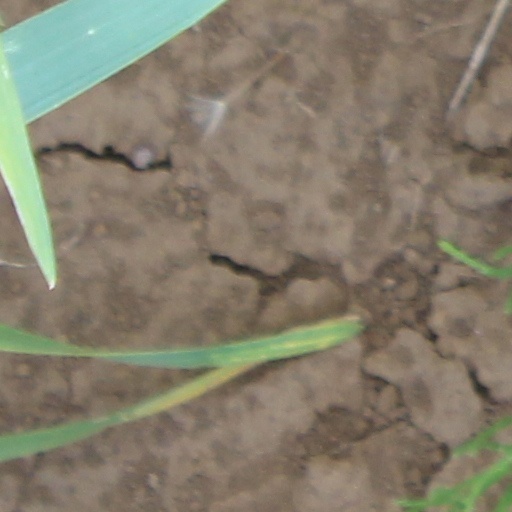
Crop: wheat